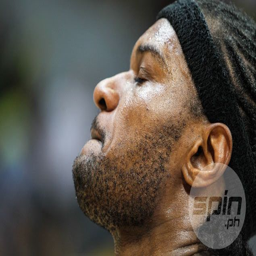
chivalric order member is a picture of a disappointed man .